Finspång witch trial

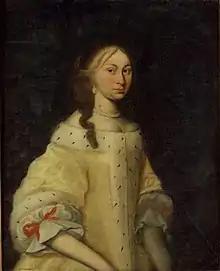
Portrait (if so posthumous by about 3 decades) identified as Princess Maria Elizabeth of Sweden.

The Finspång witch trial was a witch trial which took place in Finspång, Östergötland in Sweden in 1617. Between seven and nine women died as a result. It has a special place in Sweden's history as one of the very few larger witch trials in Sweden outside the period of 1668–1676, which was otherwise the time of the real witch hunt in Sweden. Also because it seems that the condemned were executed by burning, which was not the common way of execution for witch craft in Sweden. It was the biggest witch trial in Sweden before 1668, and resulted in the biggest execution for sorcery in Sweden outside of the 1668–76 witch hunt.